IL-2 Sturmovik (series)

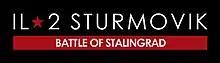
The original logo of "IL-2 Sturmovik: Battle of Stalingrad" as it was in 2013, before the "IL-2 Sturmovik: Great Battles" brand was coined in 2017

In December 2012, it was announced that 1C Company had combined with 777 Studios to form 1C Game Studios (1c-777 Limited). In November 2013 the team released another sequel in the series, titled "", this time running the "Digital Nature" game engine (created in 2009 for ""). After "Battle of Stalingrad" underwent a series of improvements between 2013 and 2016, its game engine saw its name changed from "Digital Nature" to "Digital Warfare" in November 2017. 1C Game Studios ended up releasing new theatres of operations, distinct from the Stalingrad area, the first being "", released in 2016. In November 2017, when announcing the change of name of the game engine, 1C Game Studios also announced that all subsequent products would be a part of the newly named "IL-2 Sturmovik: Great Battles" brand, a series of simulations not only dealing with World War II aircraft as it also allows players to purchase a World War I aircraft simulator game ("Flying Circus") or an add-on intended to operate World War II tanks ("Tank Crew").